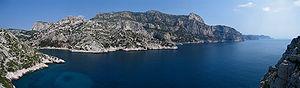
Le parc national des Calanques est un parc national français, couvrant les calanques de Marseille, dans le département des Bouches-du-Rhône, au cœur de la métropole d'Aix-Marseille-Provence. Créé en 2012, il est le premier parc national périurbain d'Europe à la fois terrestre et marin.
Une calanque est une formation géologique particulière se présentant sous forme d'un vallon étroit et profond à bords escarpés, en partie submergé par la mer. On les trouve sous cette forme autour de la Méditerranée, et sous ce nom dans le Sud-Est de la France.
Cet article recense les monuments historiques de Marseille, en France.
La calanque de Morgiou est une des calanques des côtes de Marseille, dans le sud de la France. Elle se situe dans le quartier des Baumettes qui fait partie du 9e arrondissement de Marseille.
Les Calanques, connues aussi sous l'appellation calanques de Marseille, sont constituées d'une succession d'anses et de criques s'étendant sur plus de vingt kilomètres de côtes sur la mer Méditerranée entre les quartiers marseillais de la Madrague de Montredon et des Goudes d'une part, et entre le cap Croisette et la ville de Cassis d'autre part. Elles sont réparties sur le littoral des massifs de Marseilleveyre et du Puget. Par commodité de langage, cet ensemble montagneux est aussi appelé massif des Calanques. C'est l'un des sites naturels les plus remarquables de France et une zone majeure de ressourcement pour le 1,5 à 2 millions de visiteurs par an à terre et en mer.